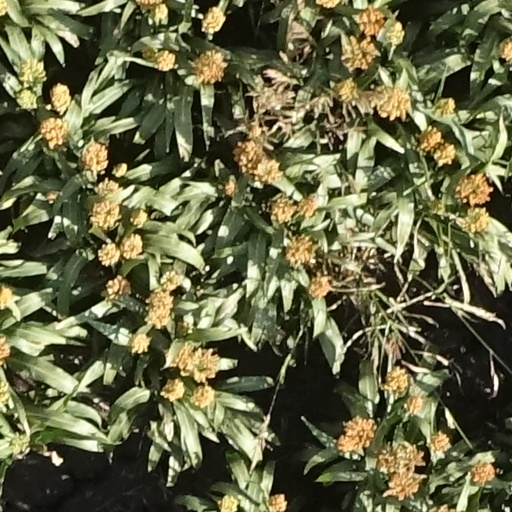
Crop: sorghum